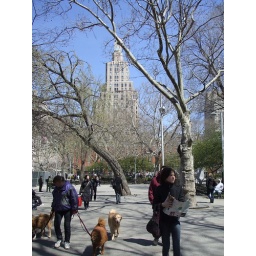
often spotted in parks (look at the person walking dogs. yes this is real! not only in movies like&amp;quot;yes!&amp;quot;!)